Typing

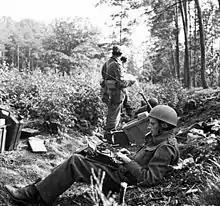
War correspondent typing his dispatch in the woods outside Arnhem, 1944

In this technique, the typist keeps their eyes on the source copy at all times. Touch typing also involves the use of the home row method, where typists rest their wrist down, rather than lifting up and typing (which can cause carpal tunnel syndrome ). To avoid this, typists should sit up tall, leaning slightly forward from the waist, place their feet flat on the floor in front of them with one foot slightly in front of the other, and keep their elbows close to their sides with forearms slanted slightly upward to the keyboard; fingers should be curved slightly and rest on the home row.